Roberto Merhi

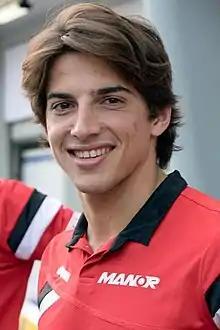
Merhi at the 2015 Malaysian Grand Prix

For 2022, Roberto Merhi will compete in Super GT for the Team LeMans in an Audi R8 LMS GT3 alongside drivers Yoshiaki Katayama and Shintaro Kawabata, making his debut at the second round of the championship at Fuji.